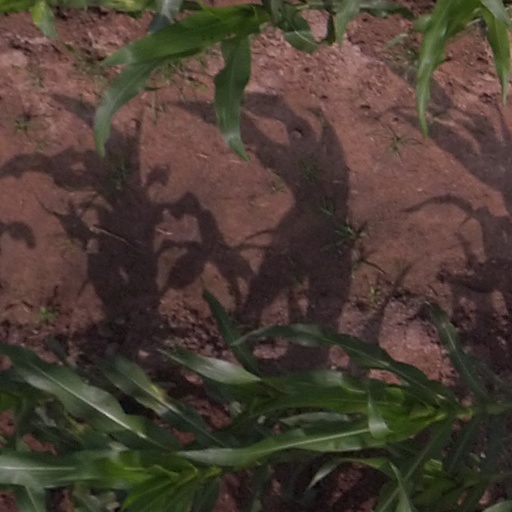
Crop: maize; corn